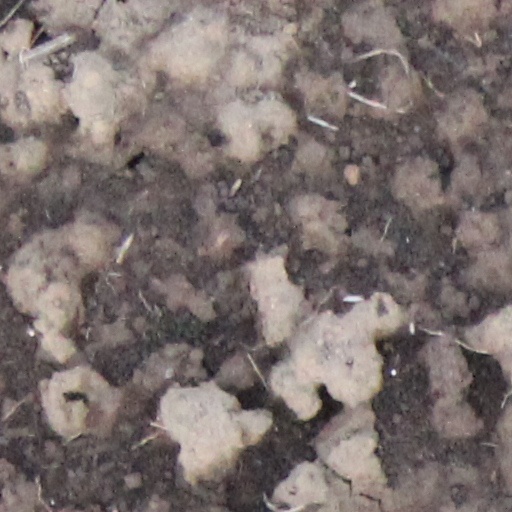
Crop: wheat